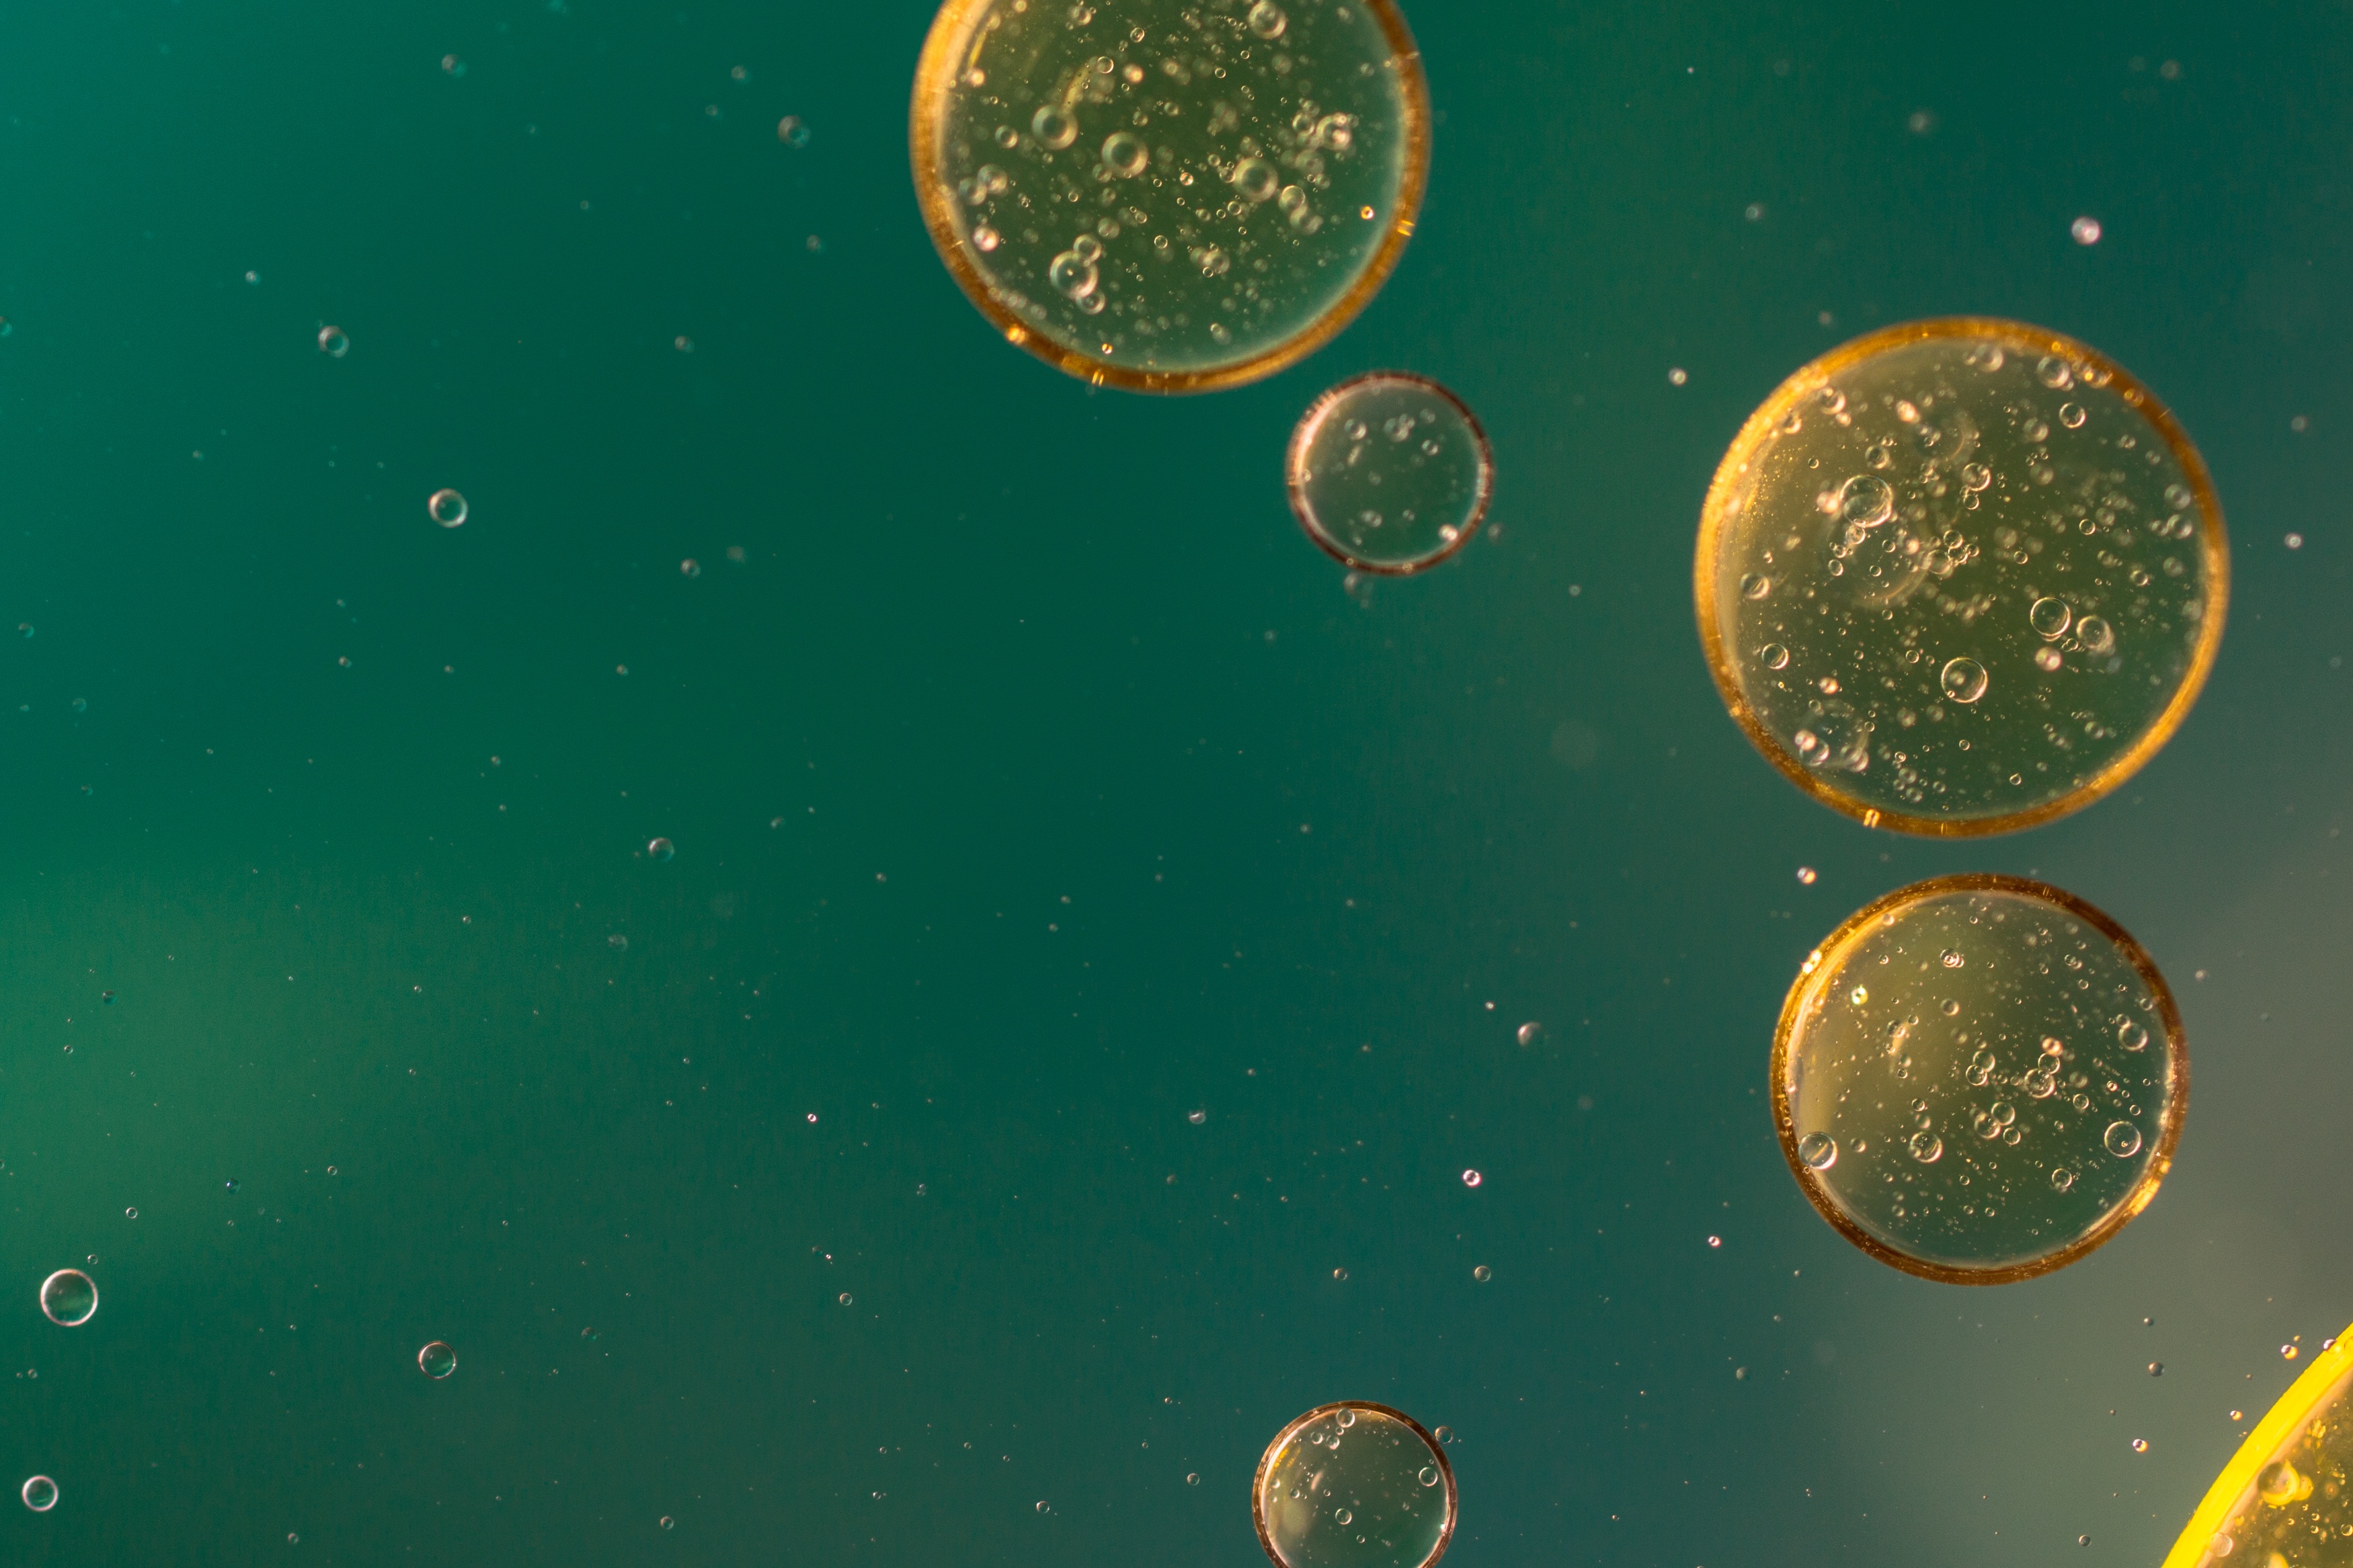
liquid, abstract, texture, atmosphere, macro, space, close, circle, outer space, background, astronomy, earth, planet, cells, oil, screenshot, astronomical object, oil in water, oil eye, atmosphere of earth, computer wallpaper